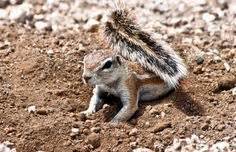
Label: scoiattolo